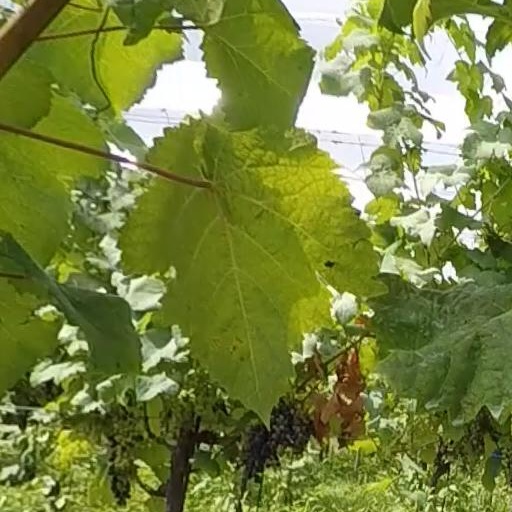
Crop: grape